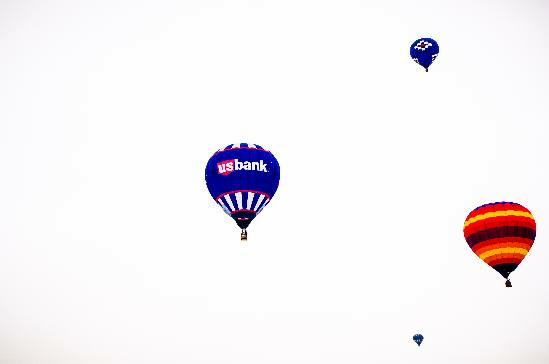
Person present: No